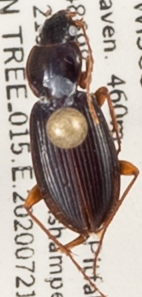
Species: Synuchus impunctatus
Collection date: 2020-07-21
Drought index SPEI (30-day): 2.09
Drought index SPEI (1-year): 2.09
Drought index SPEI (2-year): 2.09